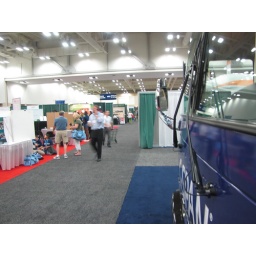
The bus is open for business on the convention floor at the 2010 NCSL Conference in Louisville, KY